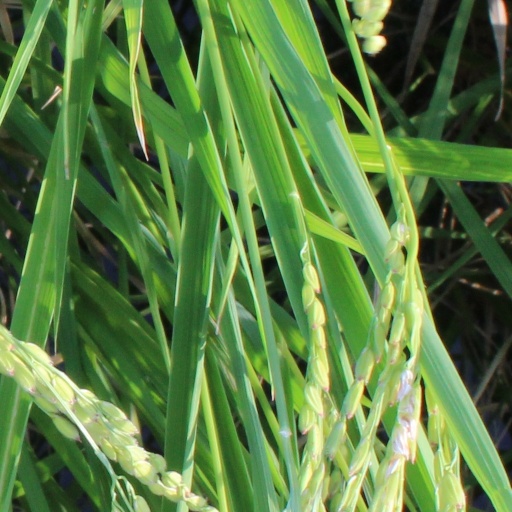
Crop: rice